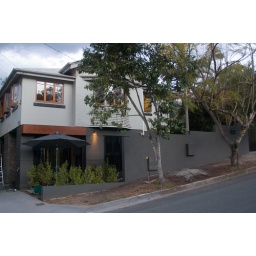
Front of house from street in evening